Foxtail millet

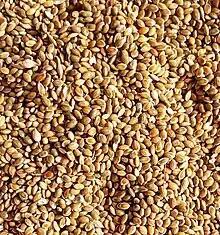
Foxtail millet ("Setaria italica") seeds, India.

Foxtail millet, scientific name Setaria italica (synonym "Panicum italicum" L.), is an annual grass grown for human food. It is the second-most widely planted species of millet, and the most grown millet species in Asia. The oldest evidence of foxtail millet cultivation was found along the ancient course of the Yellow River in Cishan, China, carbon dated to be from around 8,000 years before present. Foxtail millet has also been grown in India since antiquity.